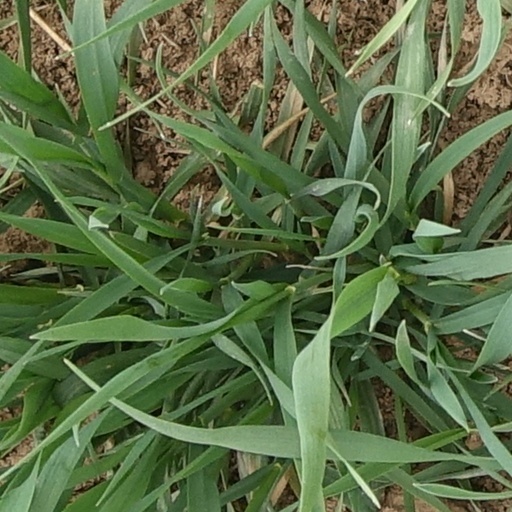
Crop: wheat